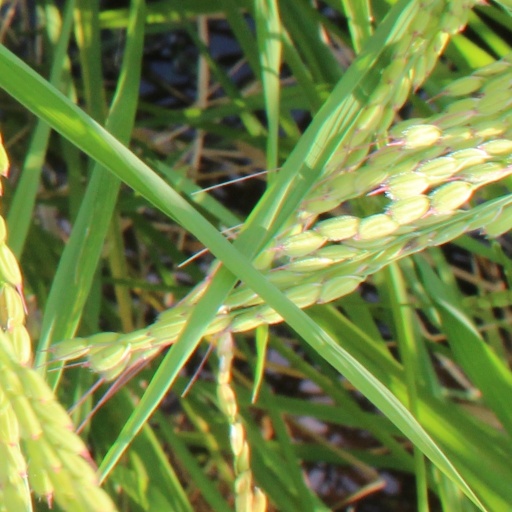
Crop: rice